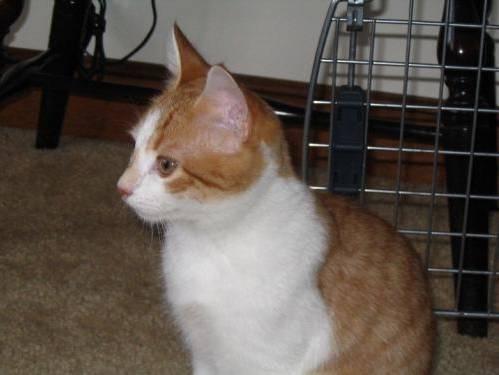
cat